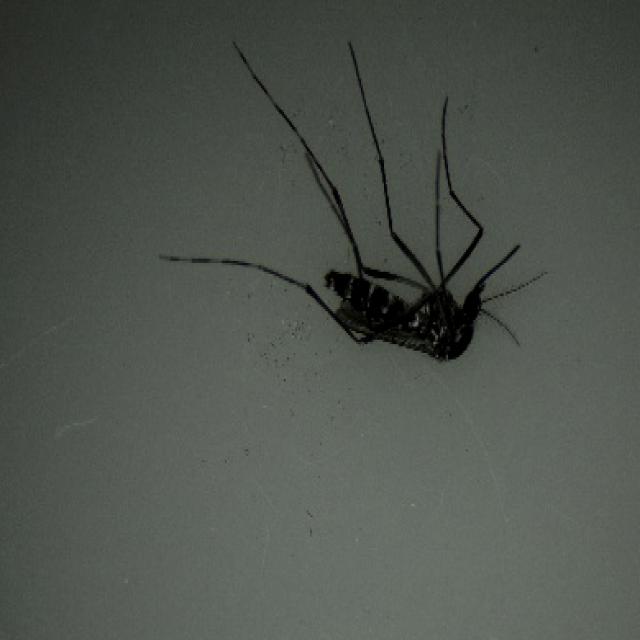
Species: aedes_albopictus